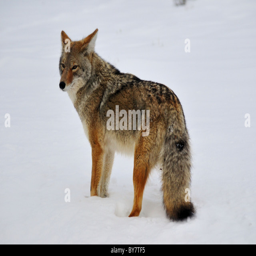
a coyote standing in snow .